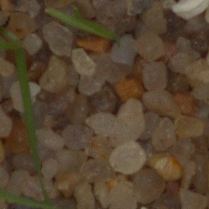
Label: loose_silkybent